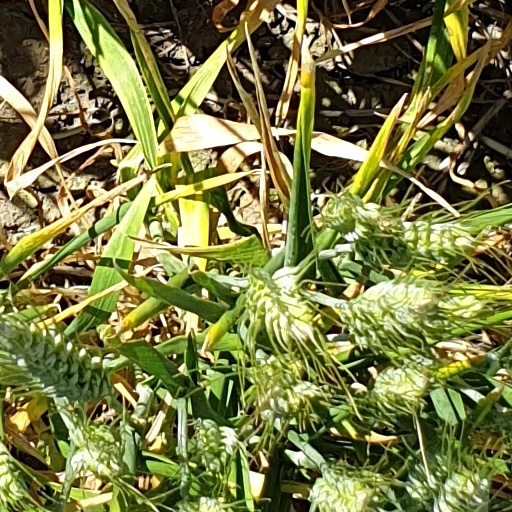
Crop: wheat